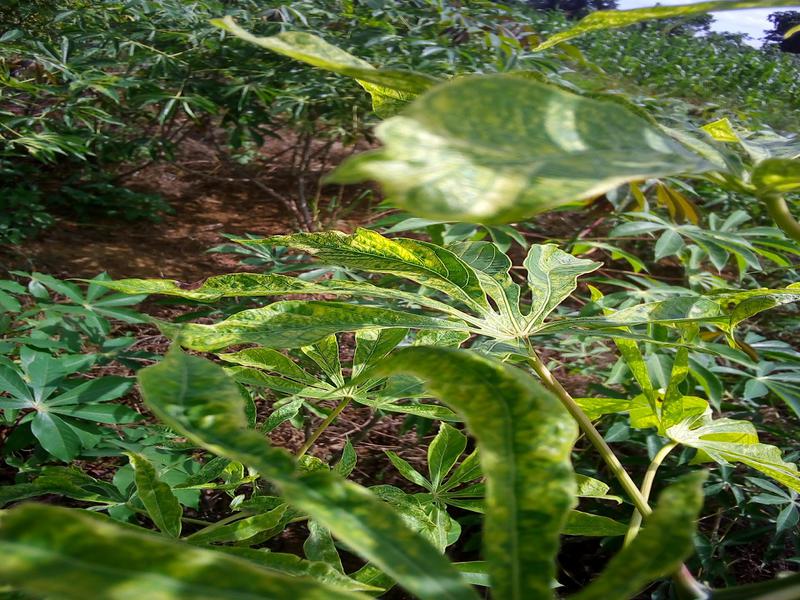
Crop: cassava
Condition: green_mottle